Yuanjialing station

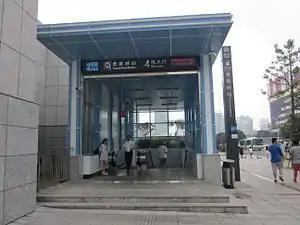
Station entrance.

Yuanjialing station is a subway station in Changsha, Hunan, China, operated by the Changsha subway operator Changsha Metro.